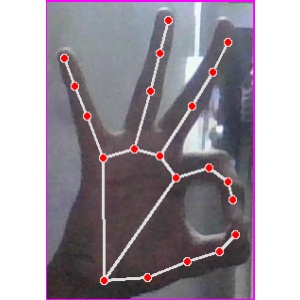
अक्षर: ण